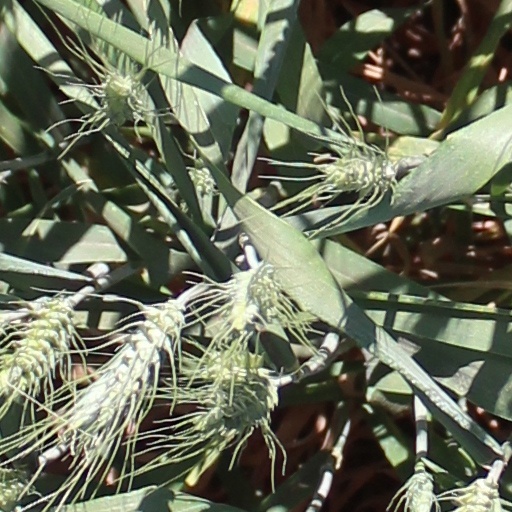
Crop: wheat